Hawkins Preserve

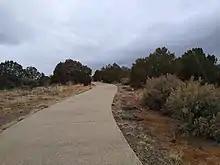
Walking path in Hawkins Preserve

Hawkins Preserve is a property within the city limits of Cortez, Colorado. It is protected by a conservation easement held by the Montezuma Land Conservancy.